Ptolemaida

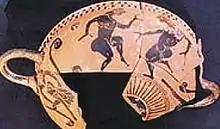
Ancient ceramic plate from Ptolemaida

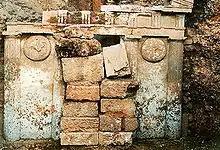
Ancient Macedonian grave in Ptolemaida

In the area of Ptolemaida many archeological findings have occurred in the last 30 years due to mining operations.